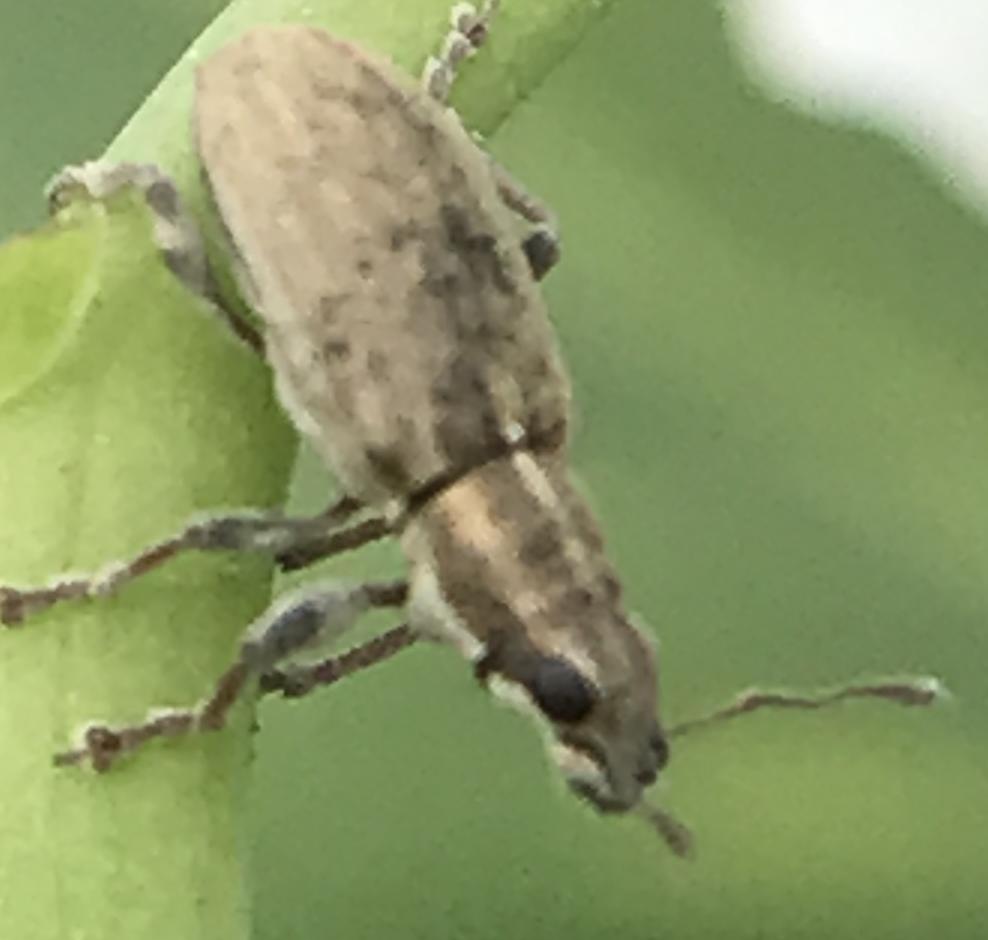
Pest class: pea_leaf_weevil